Joan Sterndale-Bennett

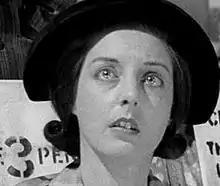
Joan Sterndale-Bennett in "Brighton Rock" (1948)

Joan Sterndale-Bennett (5 March 191427 April 1996) was a British stage and film actress, best known as a character comedian for her work at the Players' Theatre in London.